Ferroelectric RAM

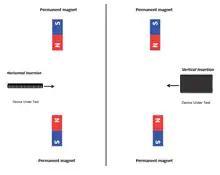

Data reliability is guaranteed in F-RAM even in a high magnetic field environment compared to MRAM. Cypress Semiconductor's F-RAM devices are immune to the strong magnetic fields and do not show any failures under the maximum available magnetic field strengths (3,700 gauss for horizontal insertion and 2,000 gauss for vertical insertion). In addition, the F-RAM devices allow rewriting with a different data pattern after exposure to the magnetic fields.